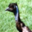
Label: bird